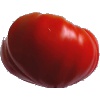
Label: Tomato 3